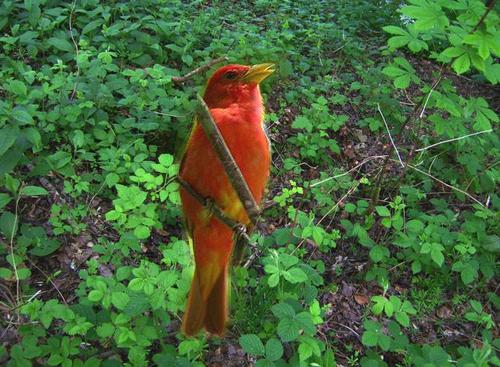
Bird species: Summer_Tanager
Bird type: landbird
Background: land